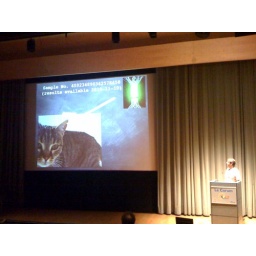
Roger Hyam, feral cat thinking outside pizza box, sampled by #barcode09